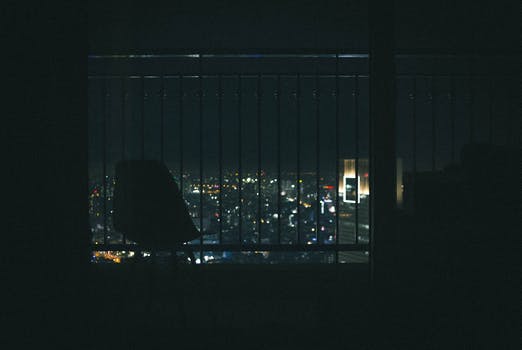
Label: No Watermark